Mabelle Gilman Corey

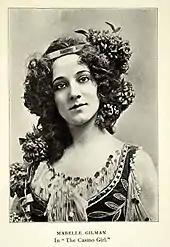
Gilman as Laura Lee in "The Casino Girl" (1900)

She first appeared on the stage in London at the Comedy Theatre on July 11, 1896, as Rosa in "The Countess Gucki". In September 1896 she made her Broadway debut at Daly's playing O Kinkoto San in "The Geisha" (opened September 9, 1896). She played Lucille in "The Circus Girl", Juno in "The Tempest", Alice in "The Runaway Girl" (opened August 25, 1898) with James T. Powers and parts in "Much Ado About Nothing" and "The Merchant of Venice". Gilman was in "In Gay Paree" (opened March 20, 1899), "The Rounders" (opened July 12, 1899), "The Casino Girl" (opened March 19, 1900) and "The King's Carnival" (opened September 9, 1901). She went to London to the Shaftesbury Theatre and opened "The Casino Girl" in London on July 11, 1900. Back in New York for the 1902 season she starred in "The Hall of Fame" (opened February 5, 1902) which had a great run. She closed out 1902 in "The Mocking Bird" (opened November 10, 1902). In 1903 Gilman was the heroine in "Dolly" which she also performed at the Avenue Theatre in London on October 1, 1903. At the Comedy Theatre (the first London theatre she appeared at in 1896) she was seen in a comic opera playing the title role in "Amorelle".